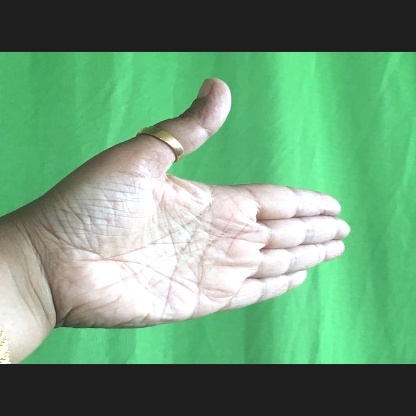
Mudra: Ardhachandran